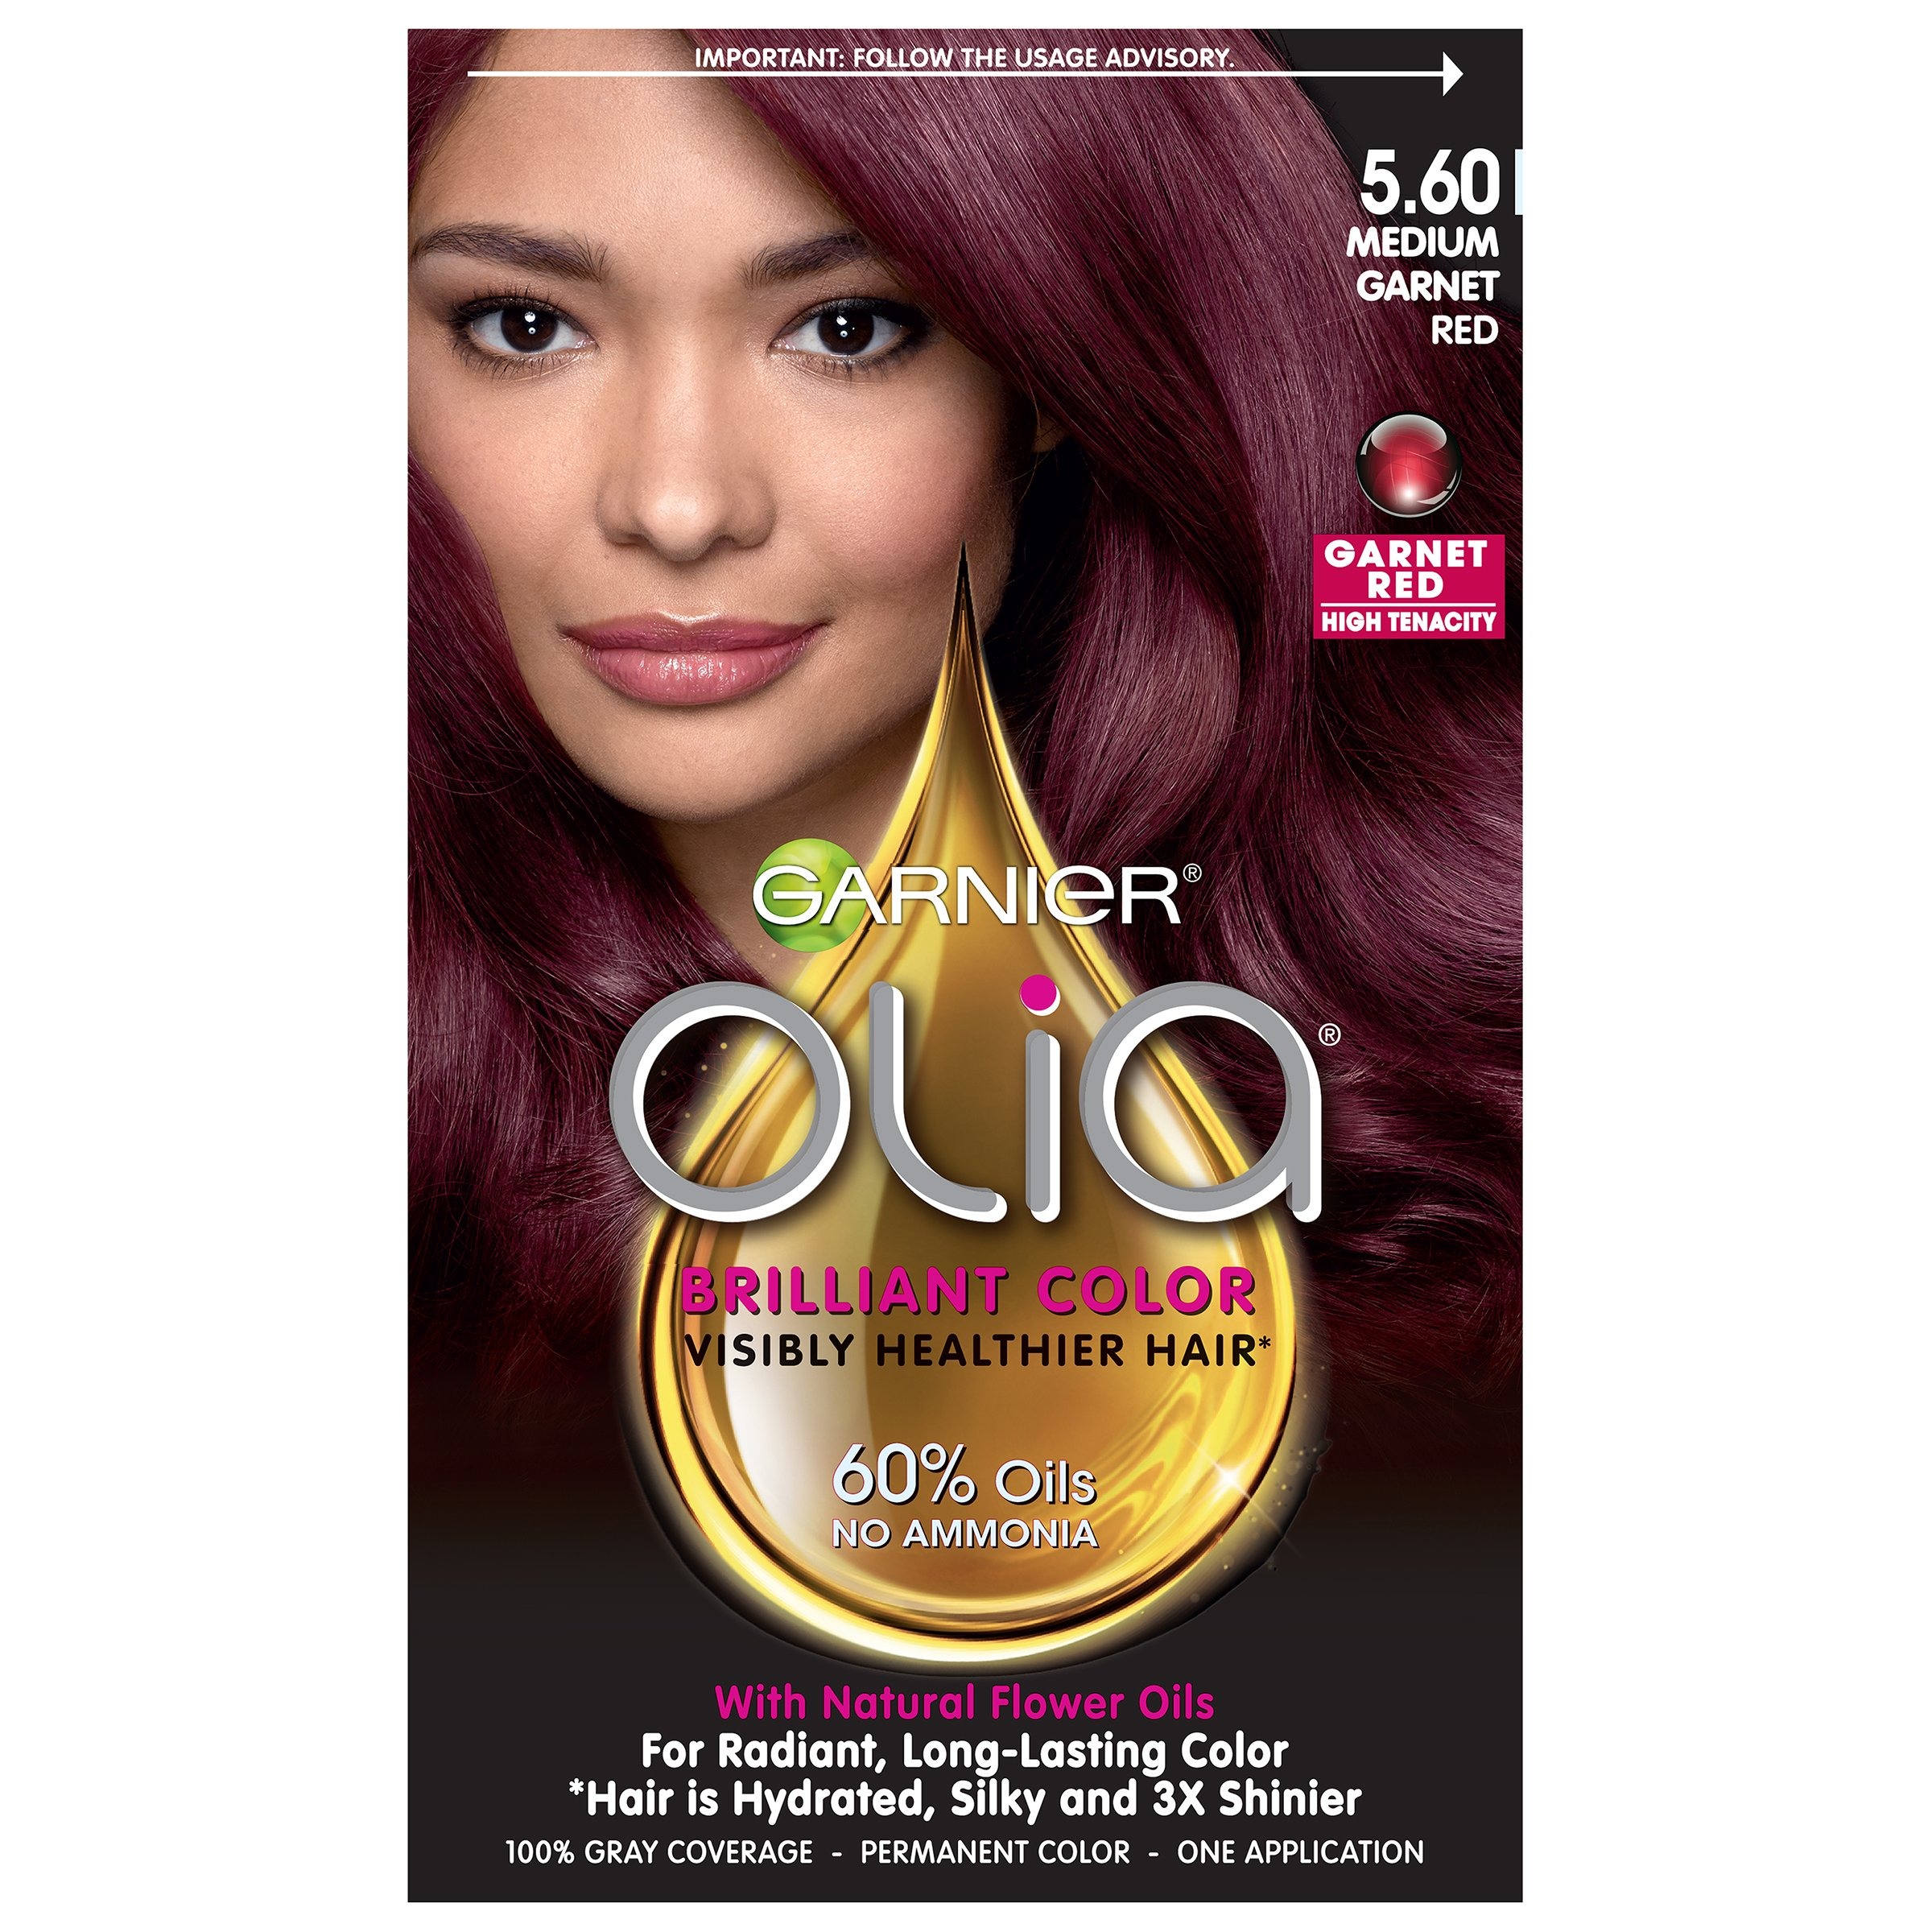
Item Name: Garnier Hair Color Olia Oil Powered Permanent Hair Color, 5.6 Medium Garnet Red
Bullet Point 1: 60% oil blend with natural flower oils
Bullet Point 2: Pure, vivid, long-lasting color with 100% gray coverage
Bullet Point 3: Visibly improves and restores hair
Value: 1.0
Unit: Count

Price: 16.25